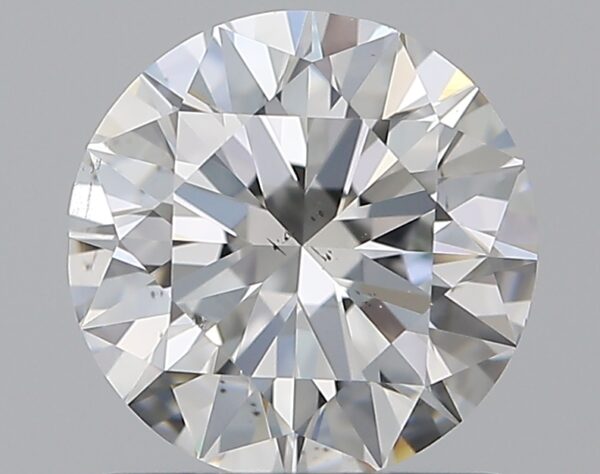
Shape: round
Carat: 1
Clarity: VS2
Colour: F
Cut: EX
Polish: EX
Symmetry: EX
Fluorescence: F
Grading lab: GIA
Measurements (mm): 6.37 x 6.41 x 3.92